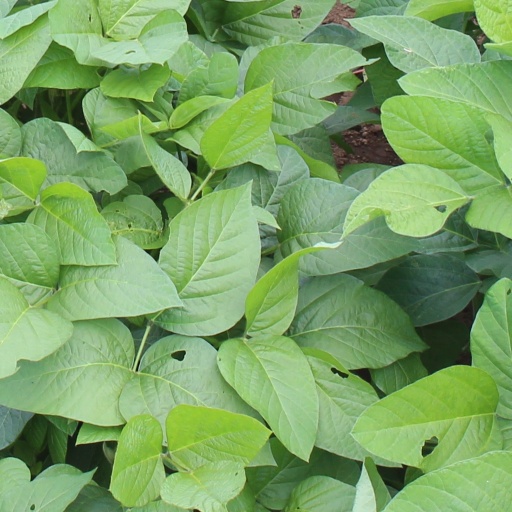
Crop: soybean